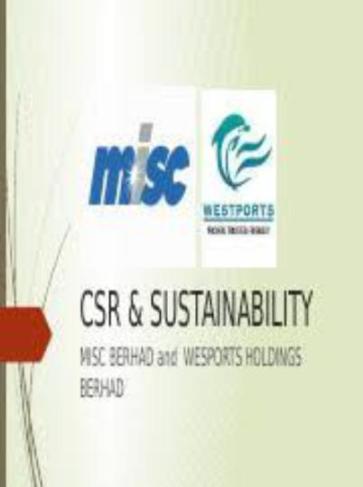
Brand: misc berhad
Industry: Transportation